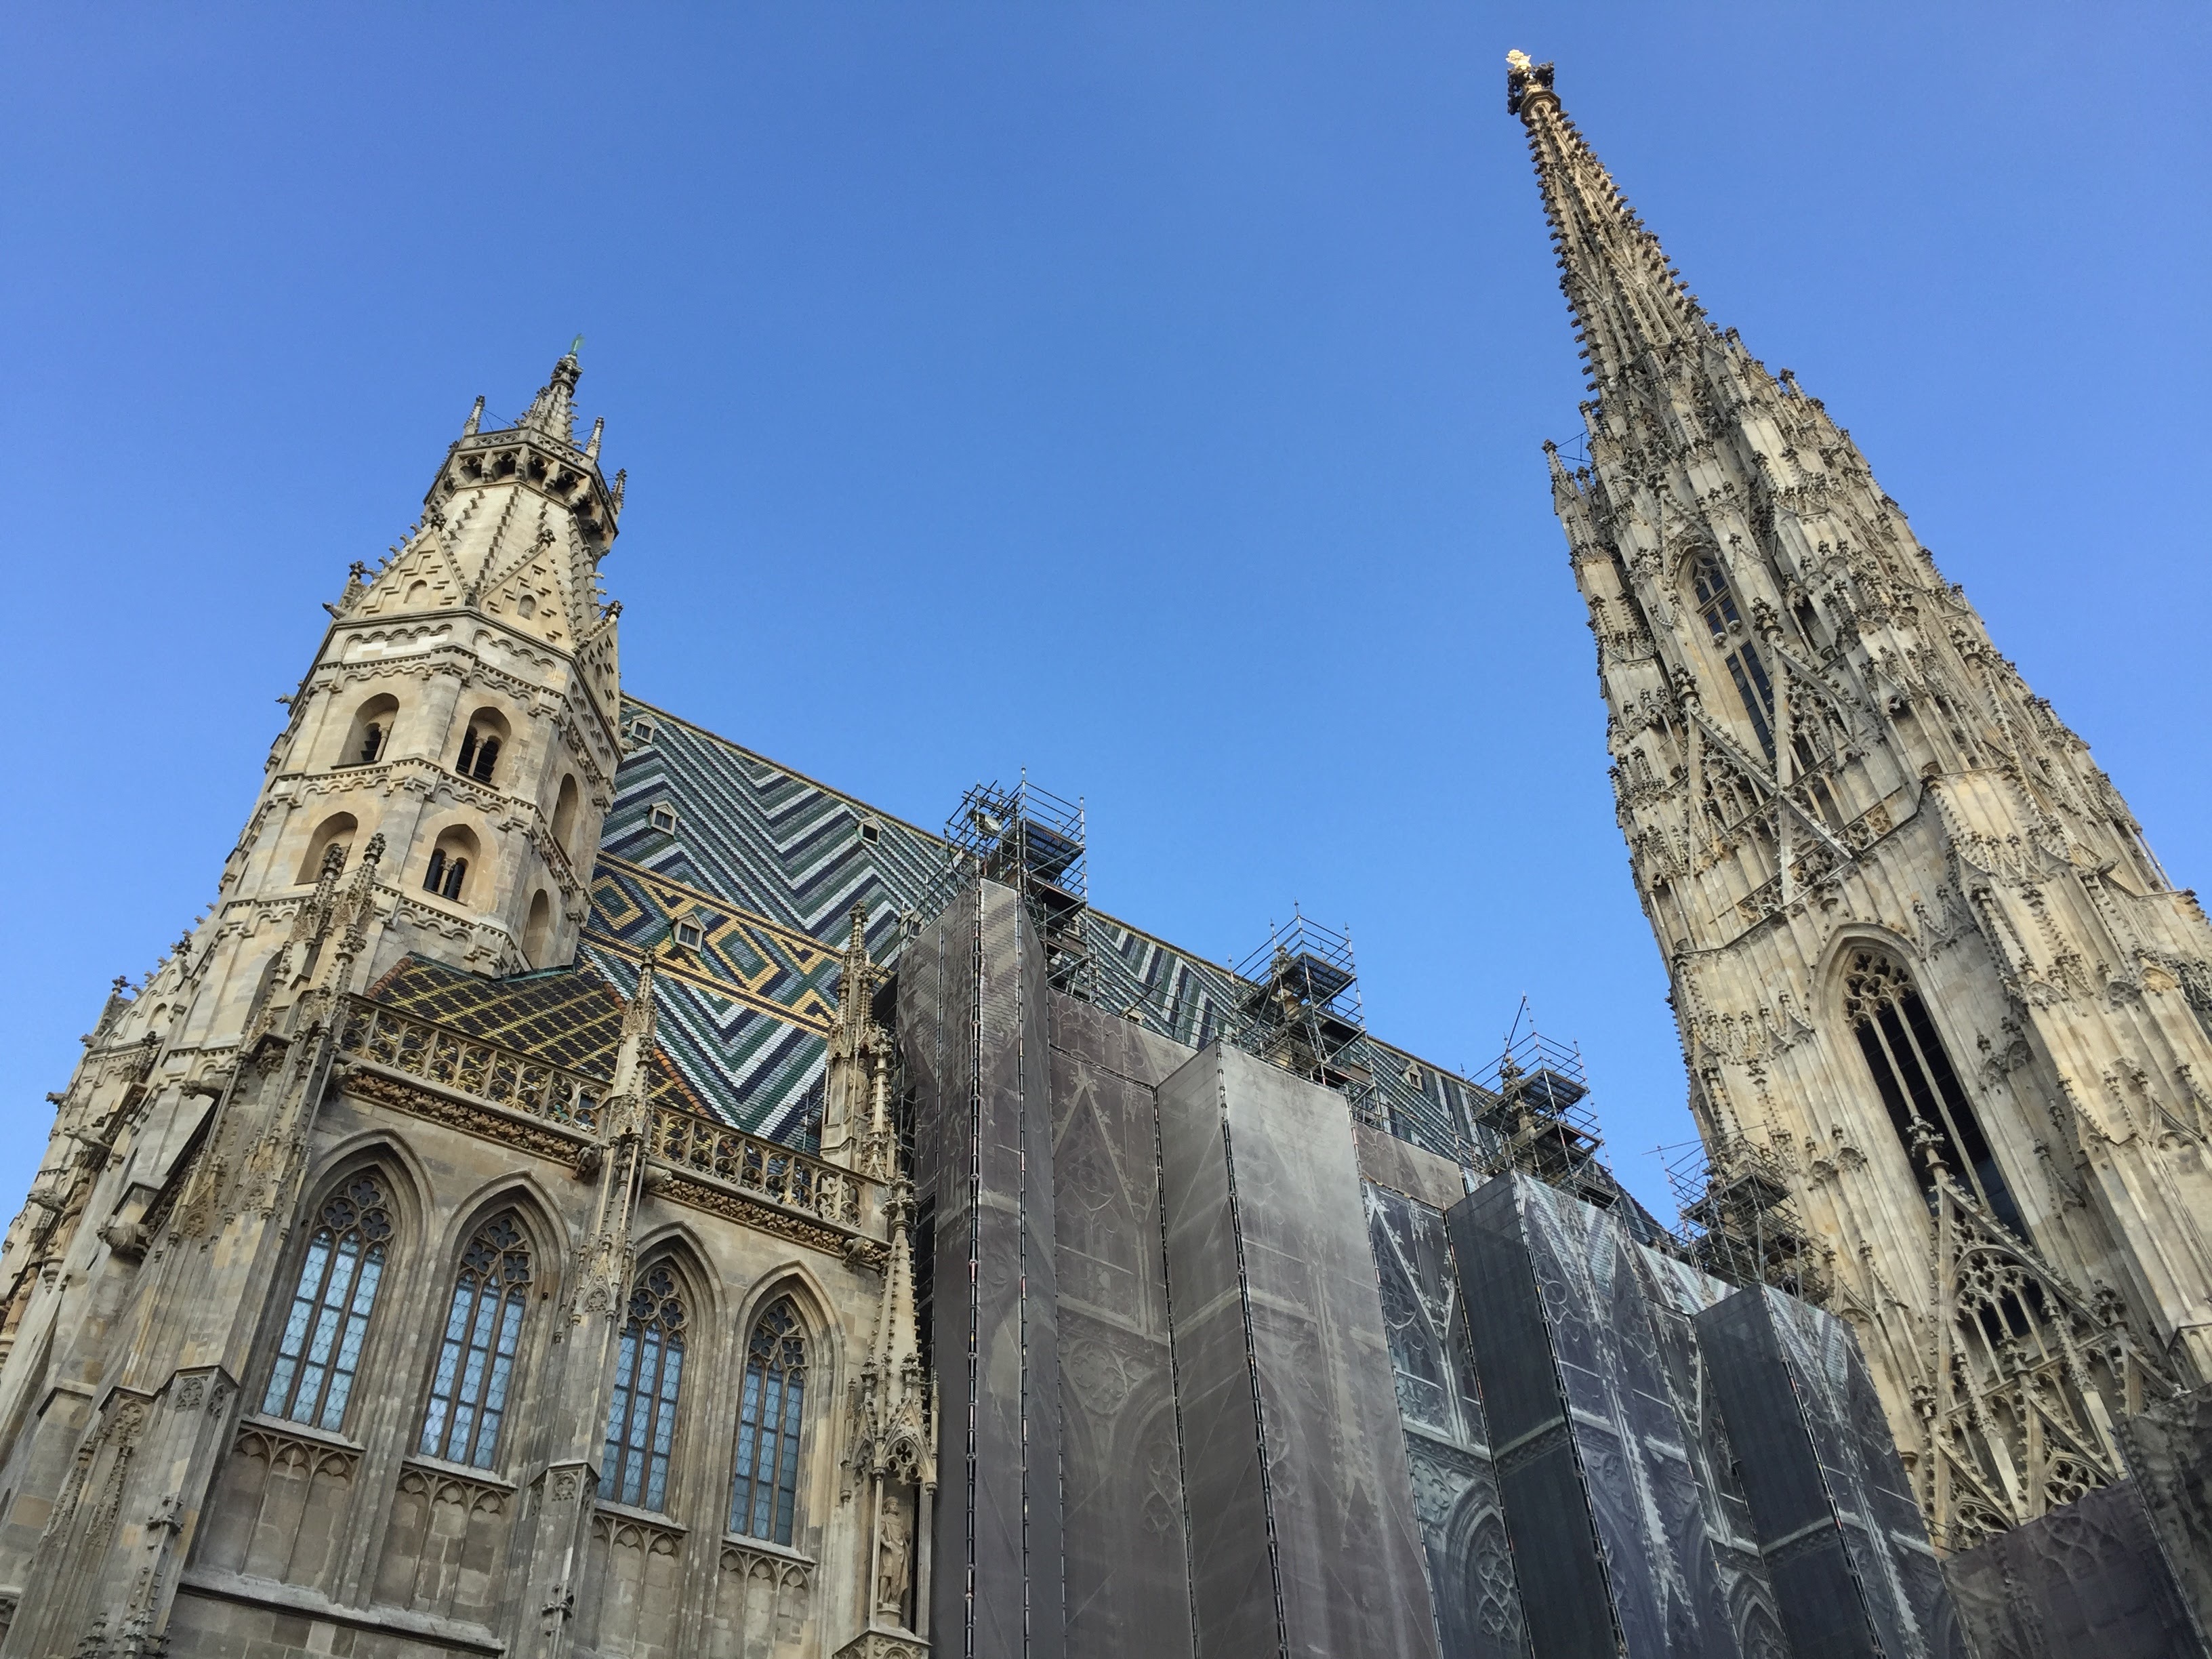
architecture, building, tower, landmark, facade, church, cathedral, place of worship, bell tower, spire, steeple, basilica, gothic architecture, tours, historic site